Rail transport

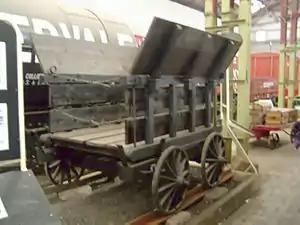
A replica of a "Little Eaton Tramway" wagon, 1795; the tracks are plateways.

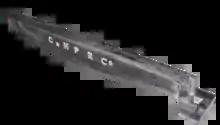
A cast iron fishbelly edge rail manufactured by Outram at the Butterley Company for the Cromford and High Peak Railway in 1831; these are smooth edge rails for wheels with flanges.

In the late 1760s, the Coalbrookdale Company began to fix plates of cast iron to the upper surface of the wooden rails. This allowed a variation of gauge to be used. At first only balloon loops could be used for turning, but later, movable points were taken into use that allowed for switching.